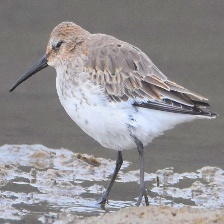
Species: DUNLIN
Scientific name: CALIDRIS ALPINA
ImageNet parent category: red-backed_sandpiper